Trp operon

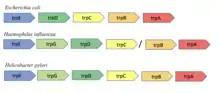
The composition of the genes within the "trp" operon among three specific bacterial species.

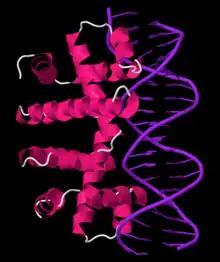
Trp repressor dimer bound to operator DNA

The operon operates by a negative repressible feedback mechanism. The repressor for the "trp" operon is produced upstream by the "trpR" gene, which is constitutively expressed at a low level. Synthesized trpR monomers associate into dimers. When tryptophan is present, these tryptophan repressor dimers bind to tryptophan, causing a change in the repressor conformation, allowing the repressor to bind to the operator. This prevents RNA polymerase from binding to and transcribing the operon, so tryptophan is not produced from its precursor. When tryptophan is not present, the repressor is in its inactive conformation and cannot bind the operator region, so transcription is not inhibited by the repressor.